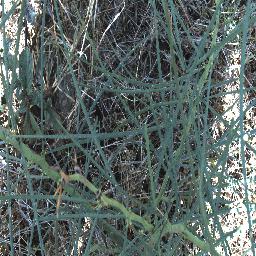
Label: parkinsonia